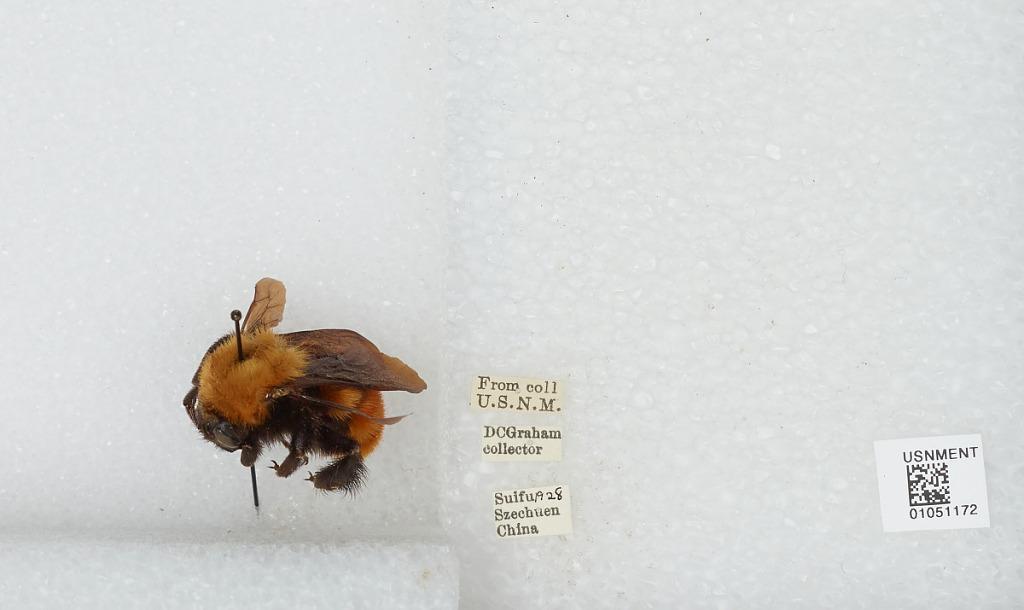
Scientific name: Bombus sp.
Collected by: D. Graham
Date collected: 1928--
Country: China
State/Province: Sichuan
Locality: Yibin